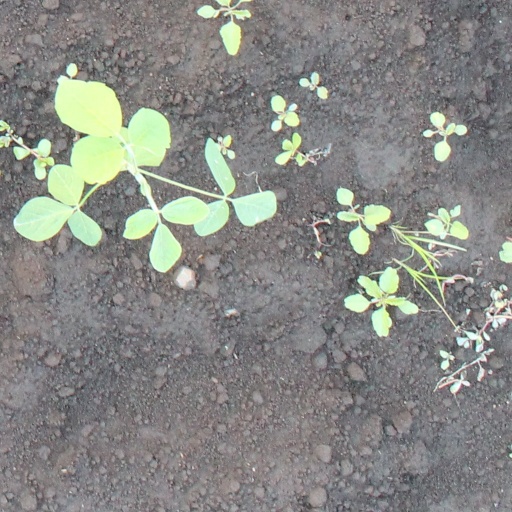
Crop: soybean